Fantasmic!

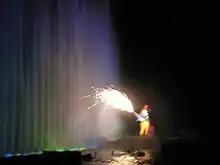
Mickey defeats the villains.

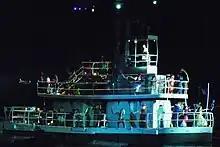
"Steamboat Willie" finale

The Florida version of the event and show takes place at the Hollywood Hills Amphitheater, with a rocky mountain and a façade of trees serving as the setting. The narrative of the Walt Disney World version is fairly similar to that of Disneyland's original version and defunct Tokyo DisneySea version, with the show's introduction and conclusion nearly identical. However, there are some notable differences throughout the rest of the show.